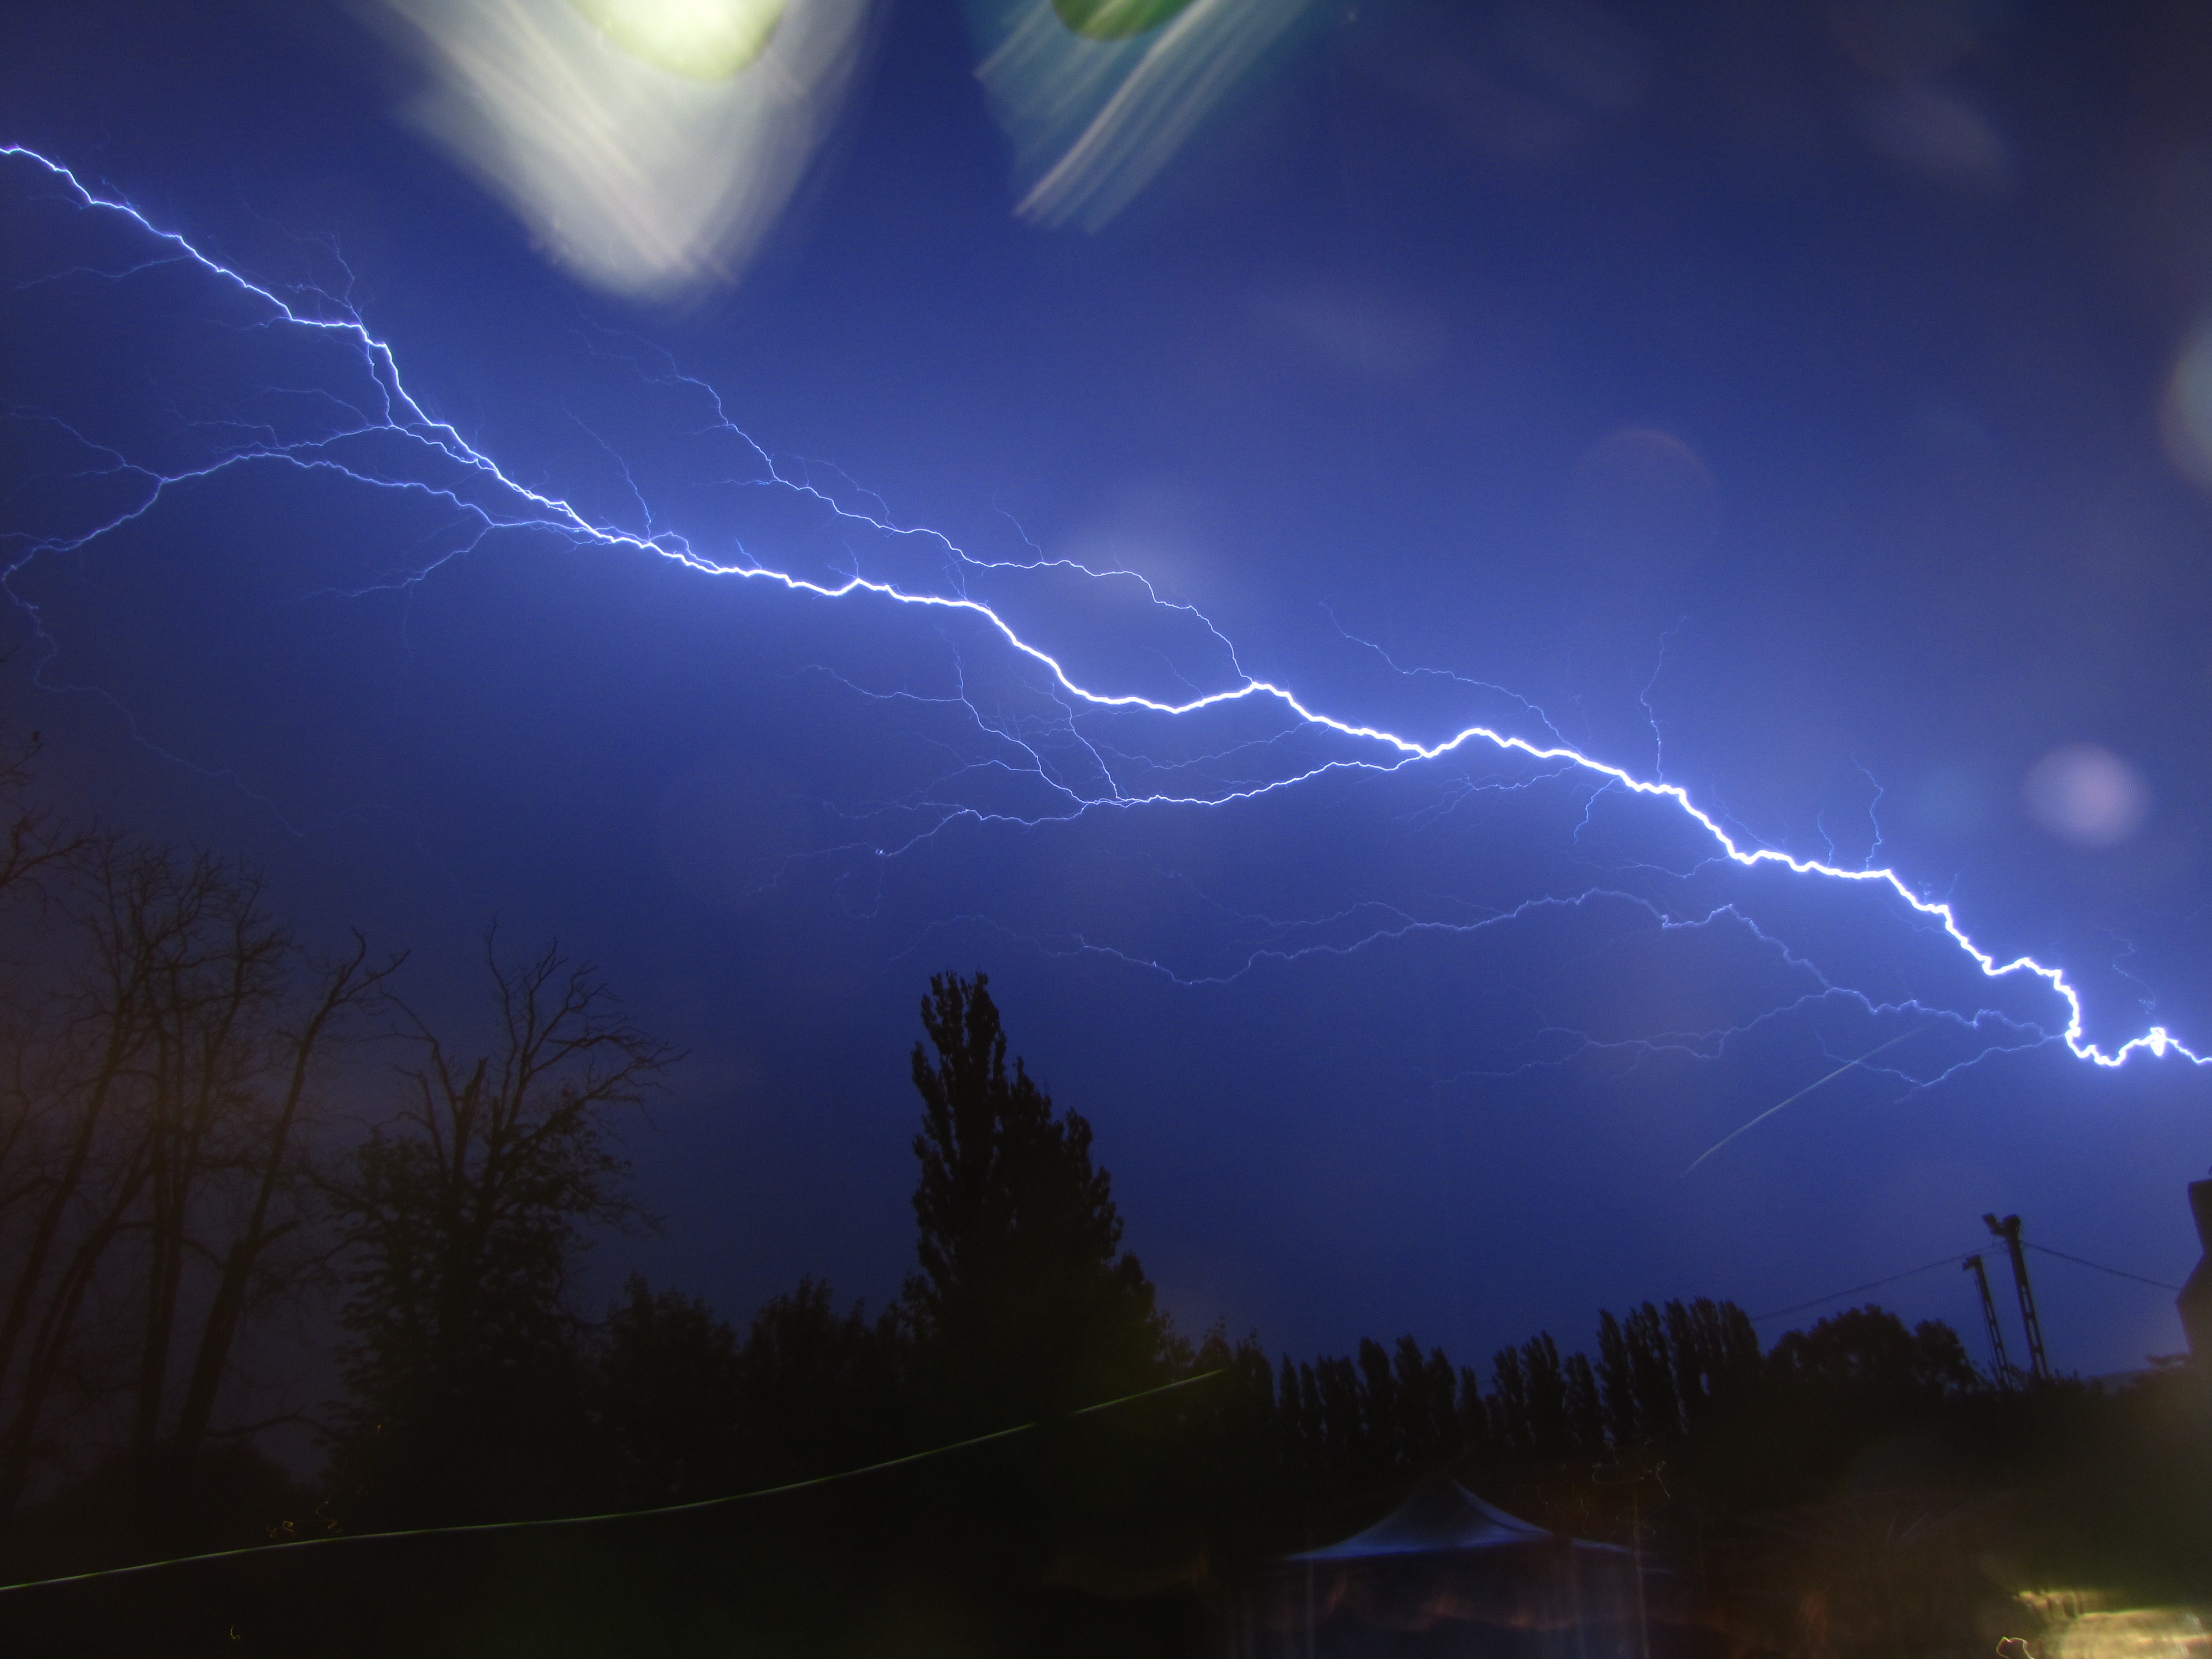
cloud, sky, night, atmosphere, weather, storm, lightning, in the evening, thunder, thunderstorm